École Nationale des Chartes

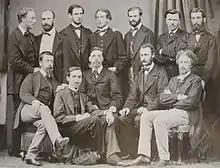
The students of 1857

By now, the École des Chartes had become a point of reference in Europe. Its historical research methodology had been greatly modernized, as had its teaching methods, thanks to the copies of ancient documents to which it had access. The students were taught paleography, sigillography, numismatics, philology, filing for archives and libraries, historical geography, currencies, systems of weights and measures, the history of political institutions in France, archeology, civil law, canonic law and feudal law. The teaching had both a scientific and a professional aim.